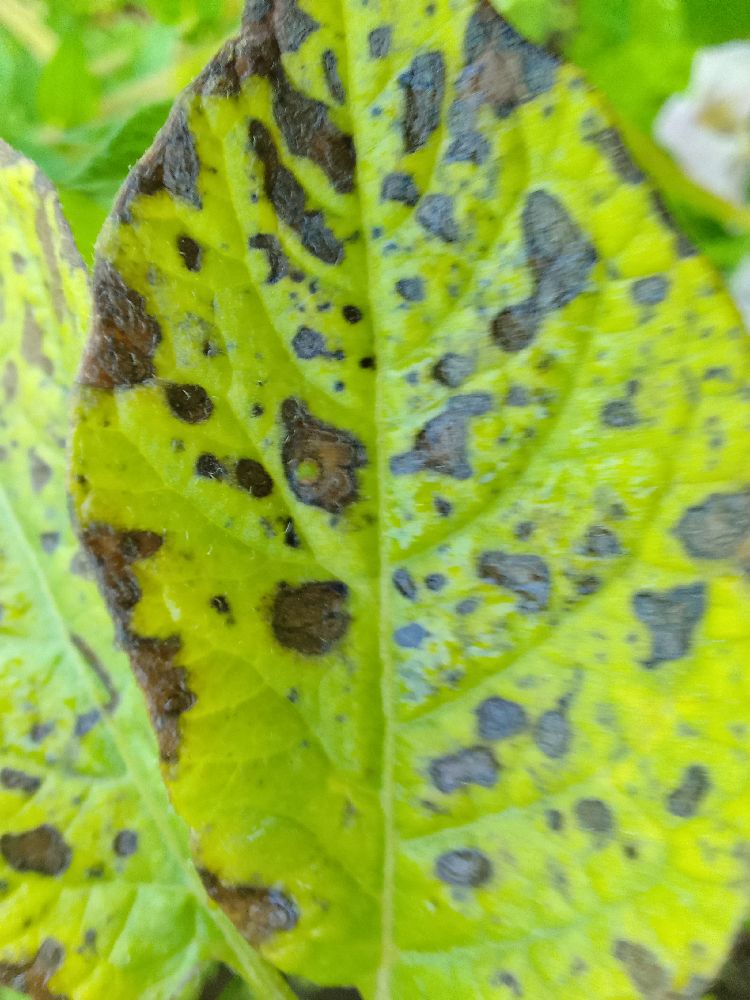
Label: Early blight